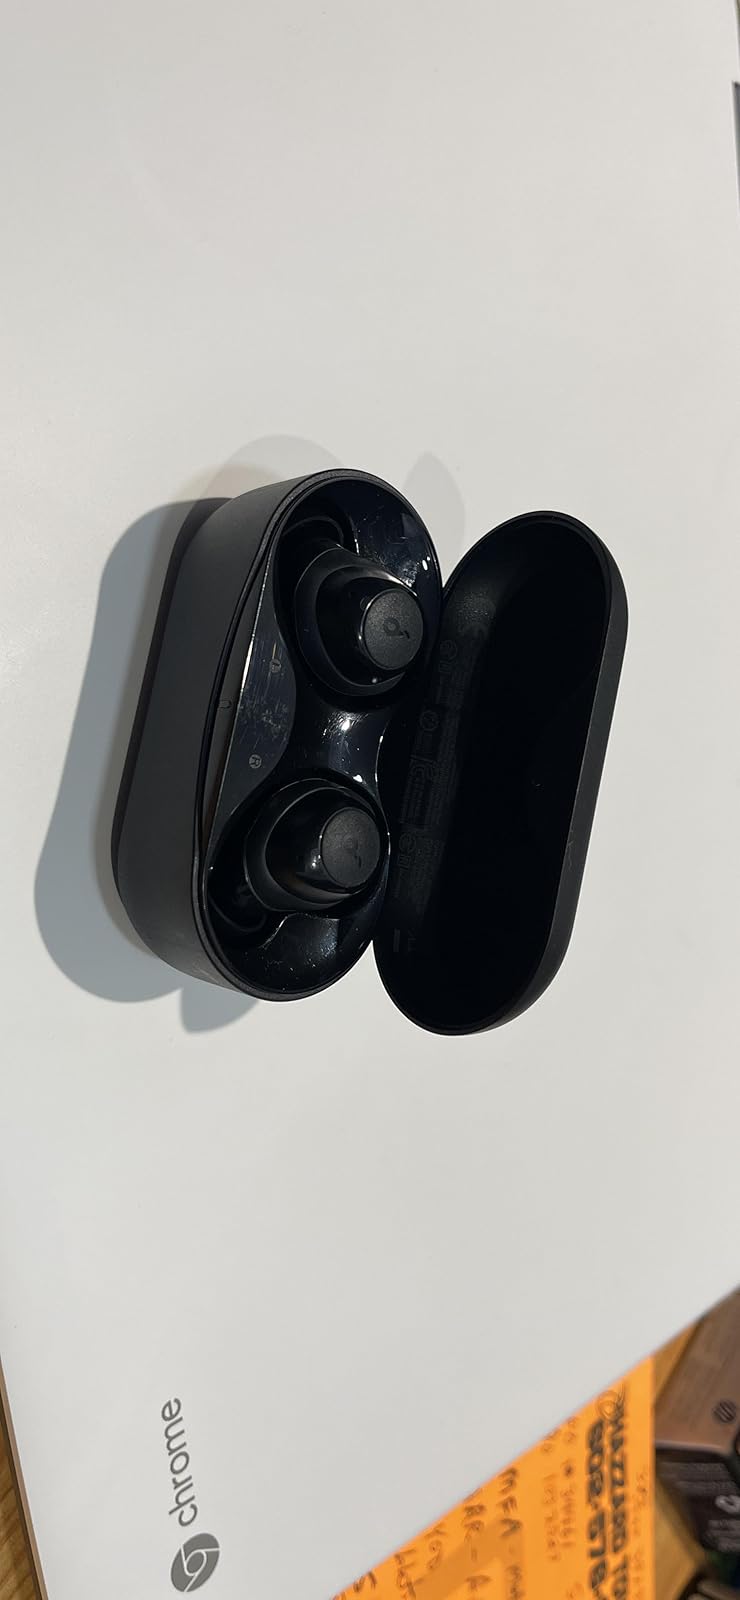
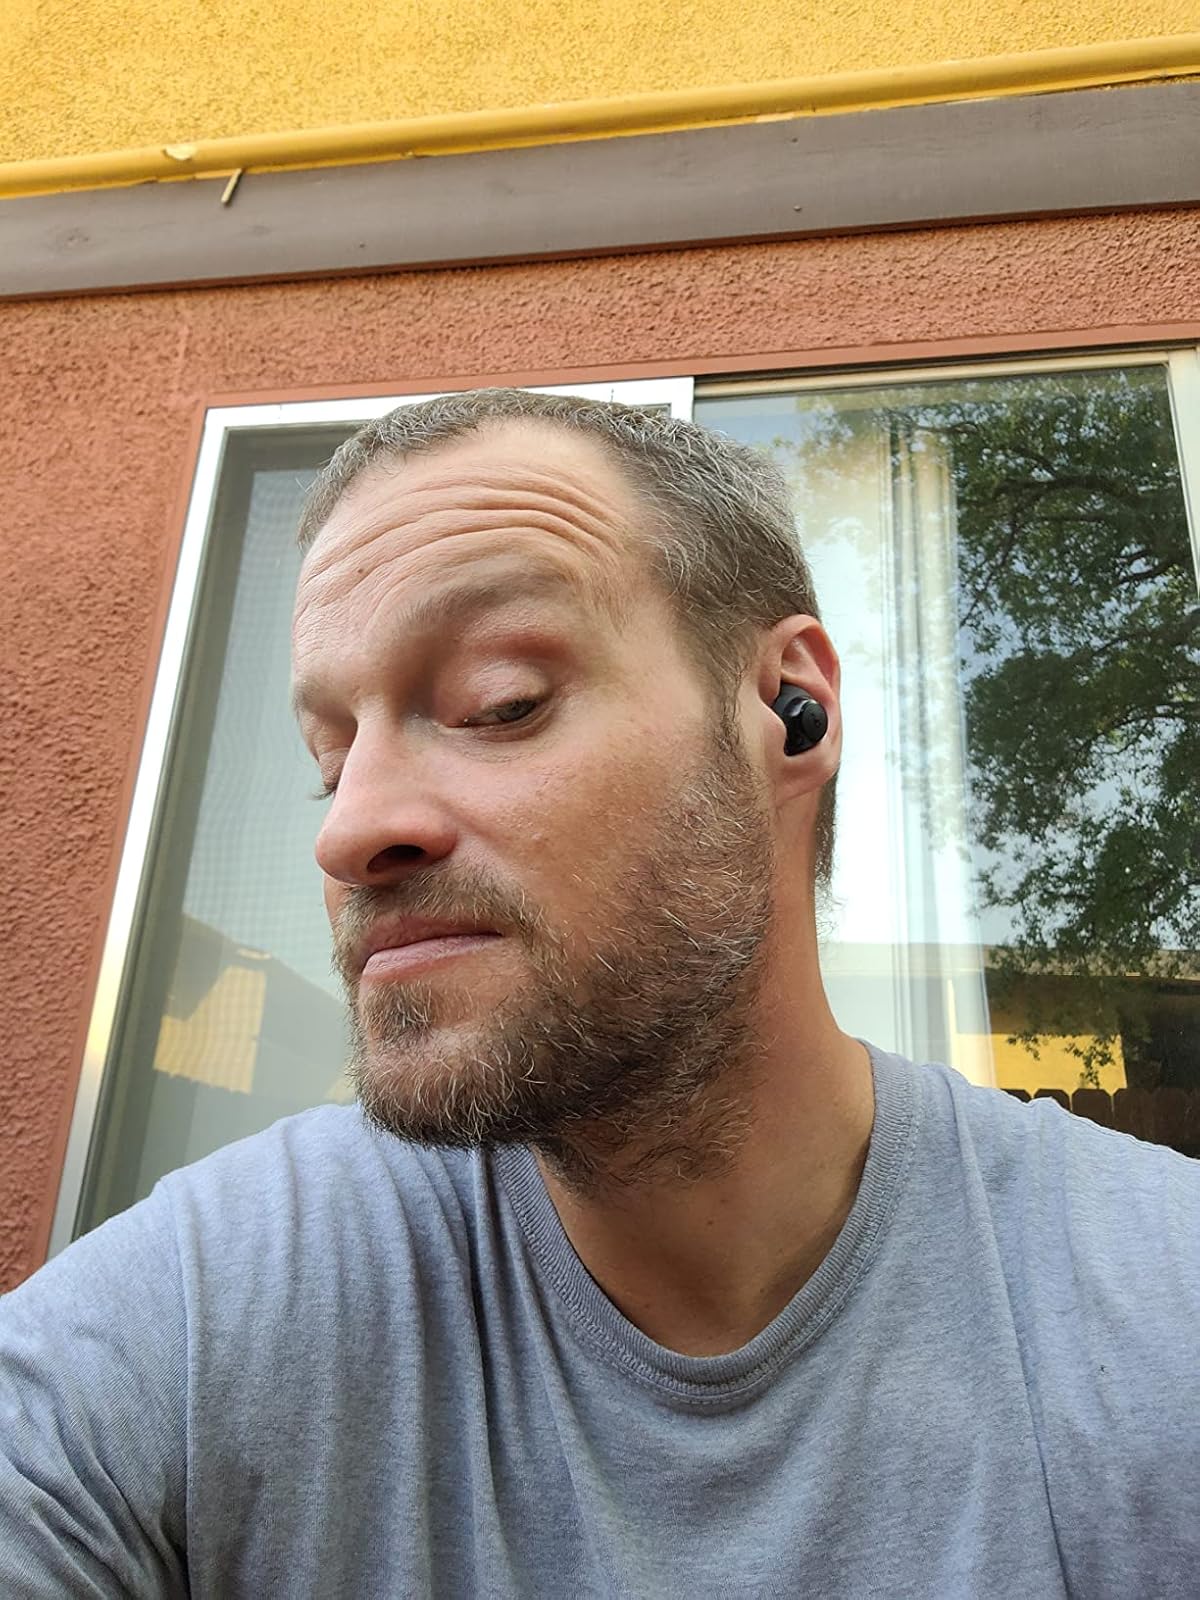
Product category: earbuds
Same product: yes